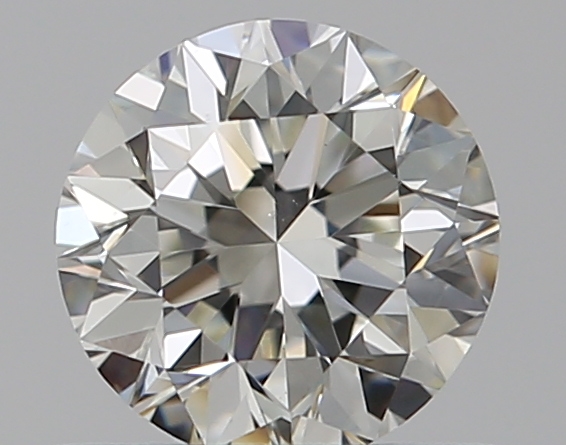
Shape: round
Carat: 0.6
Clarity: VS1
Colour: J
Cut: GD
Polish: EX
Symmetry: VG
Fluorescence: F
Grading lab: GIA
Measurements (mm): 5.15 x 5.21 x 3.43